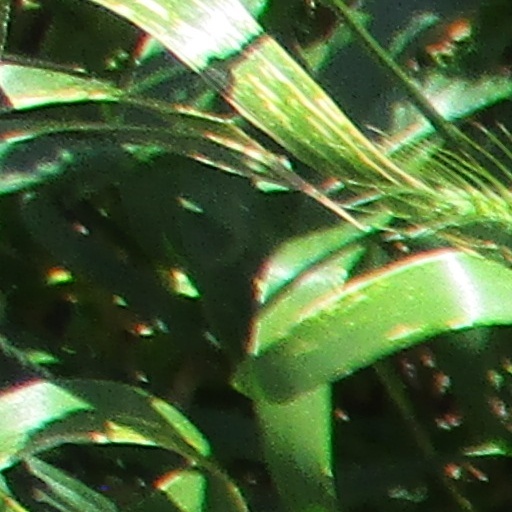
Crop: wheat